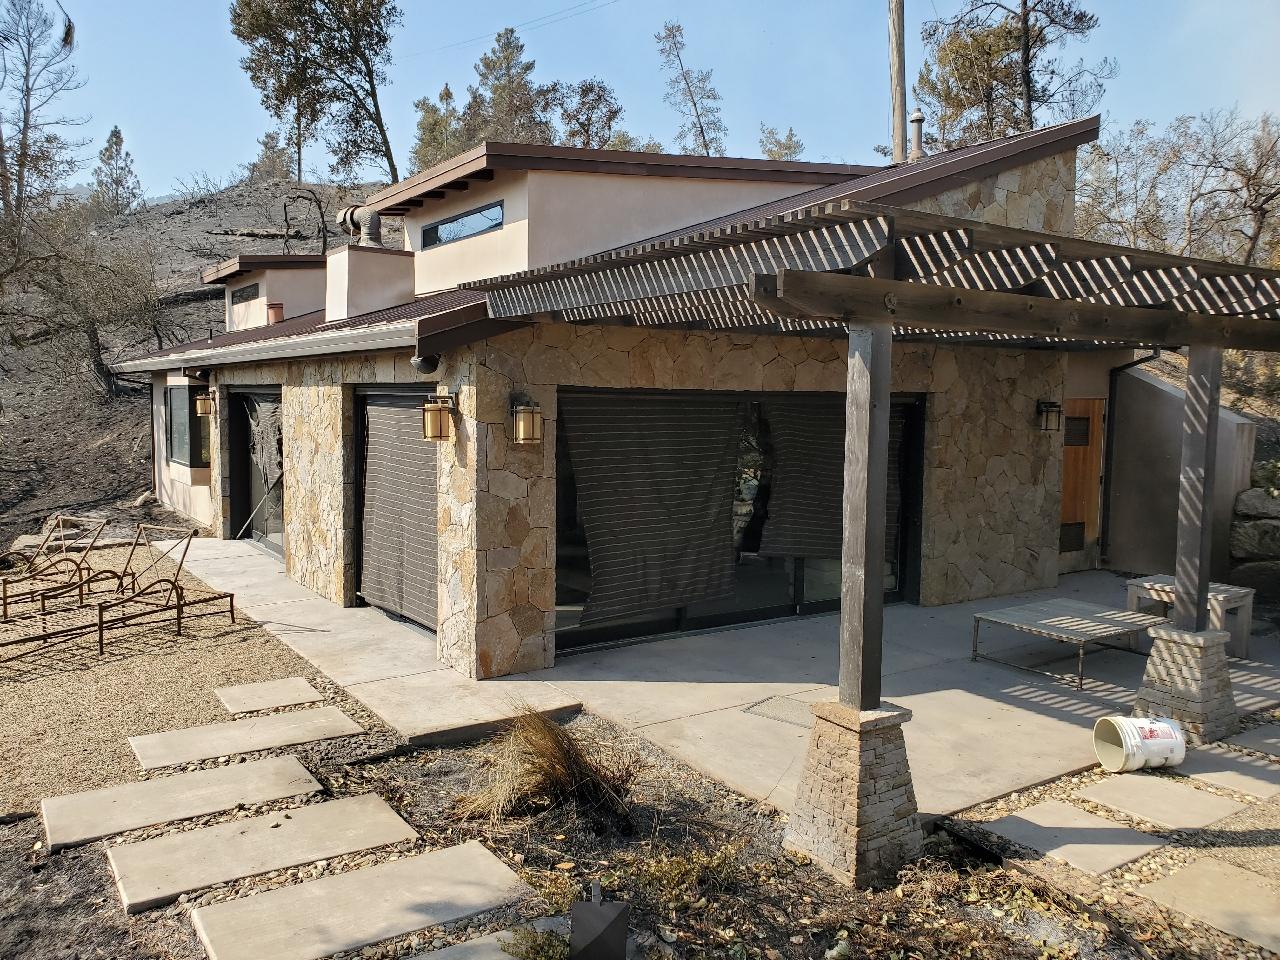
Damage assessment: affected